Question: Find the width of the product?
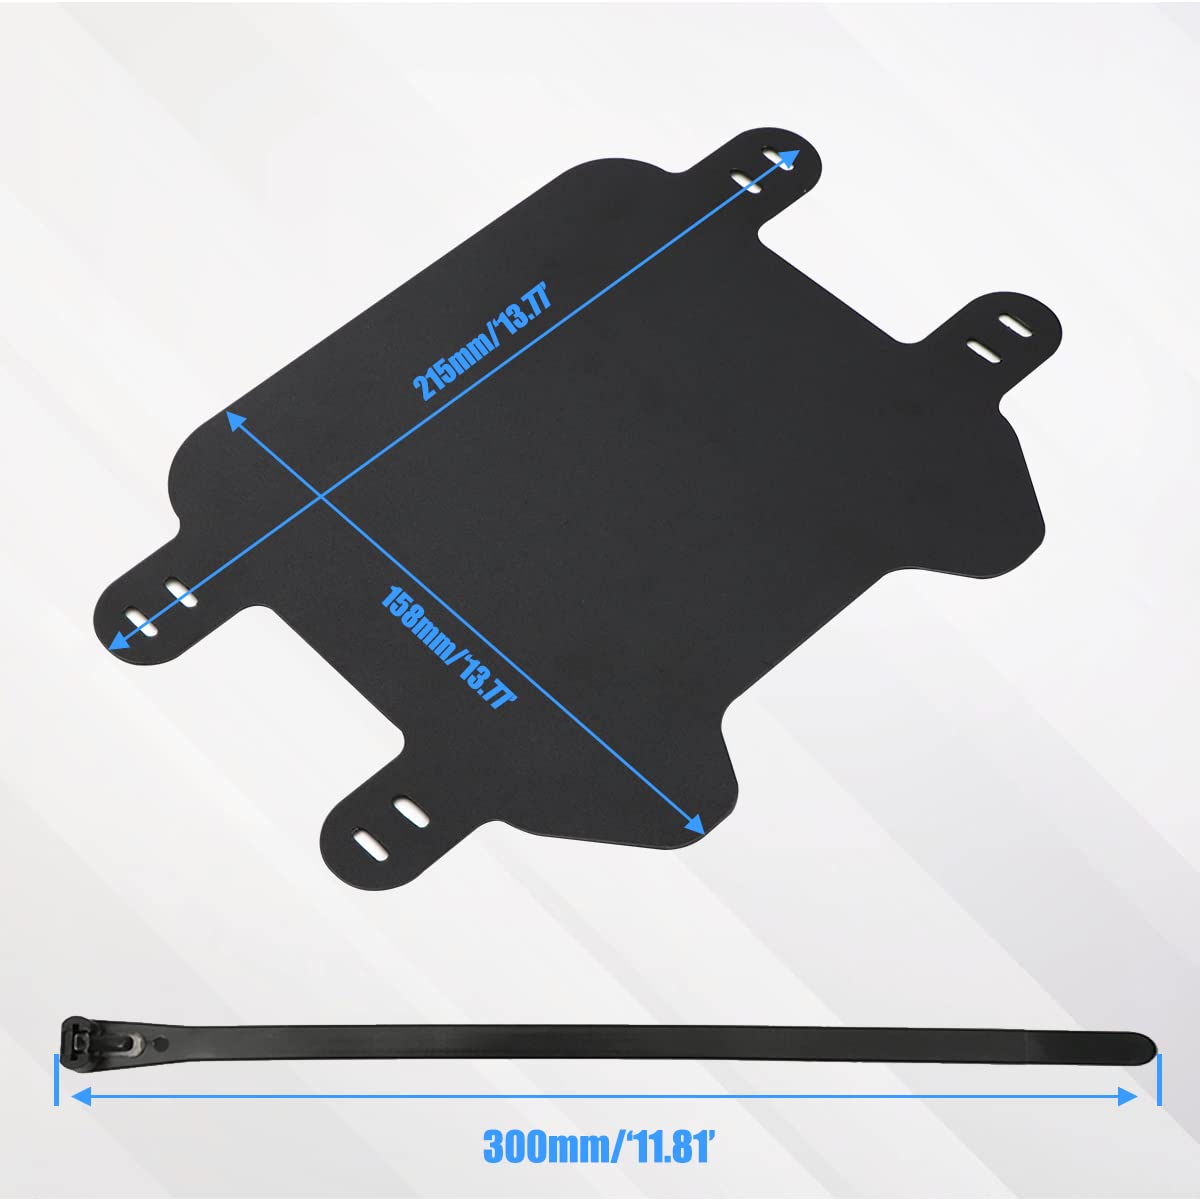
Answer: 300.0 millimetre